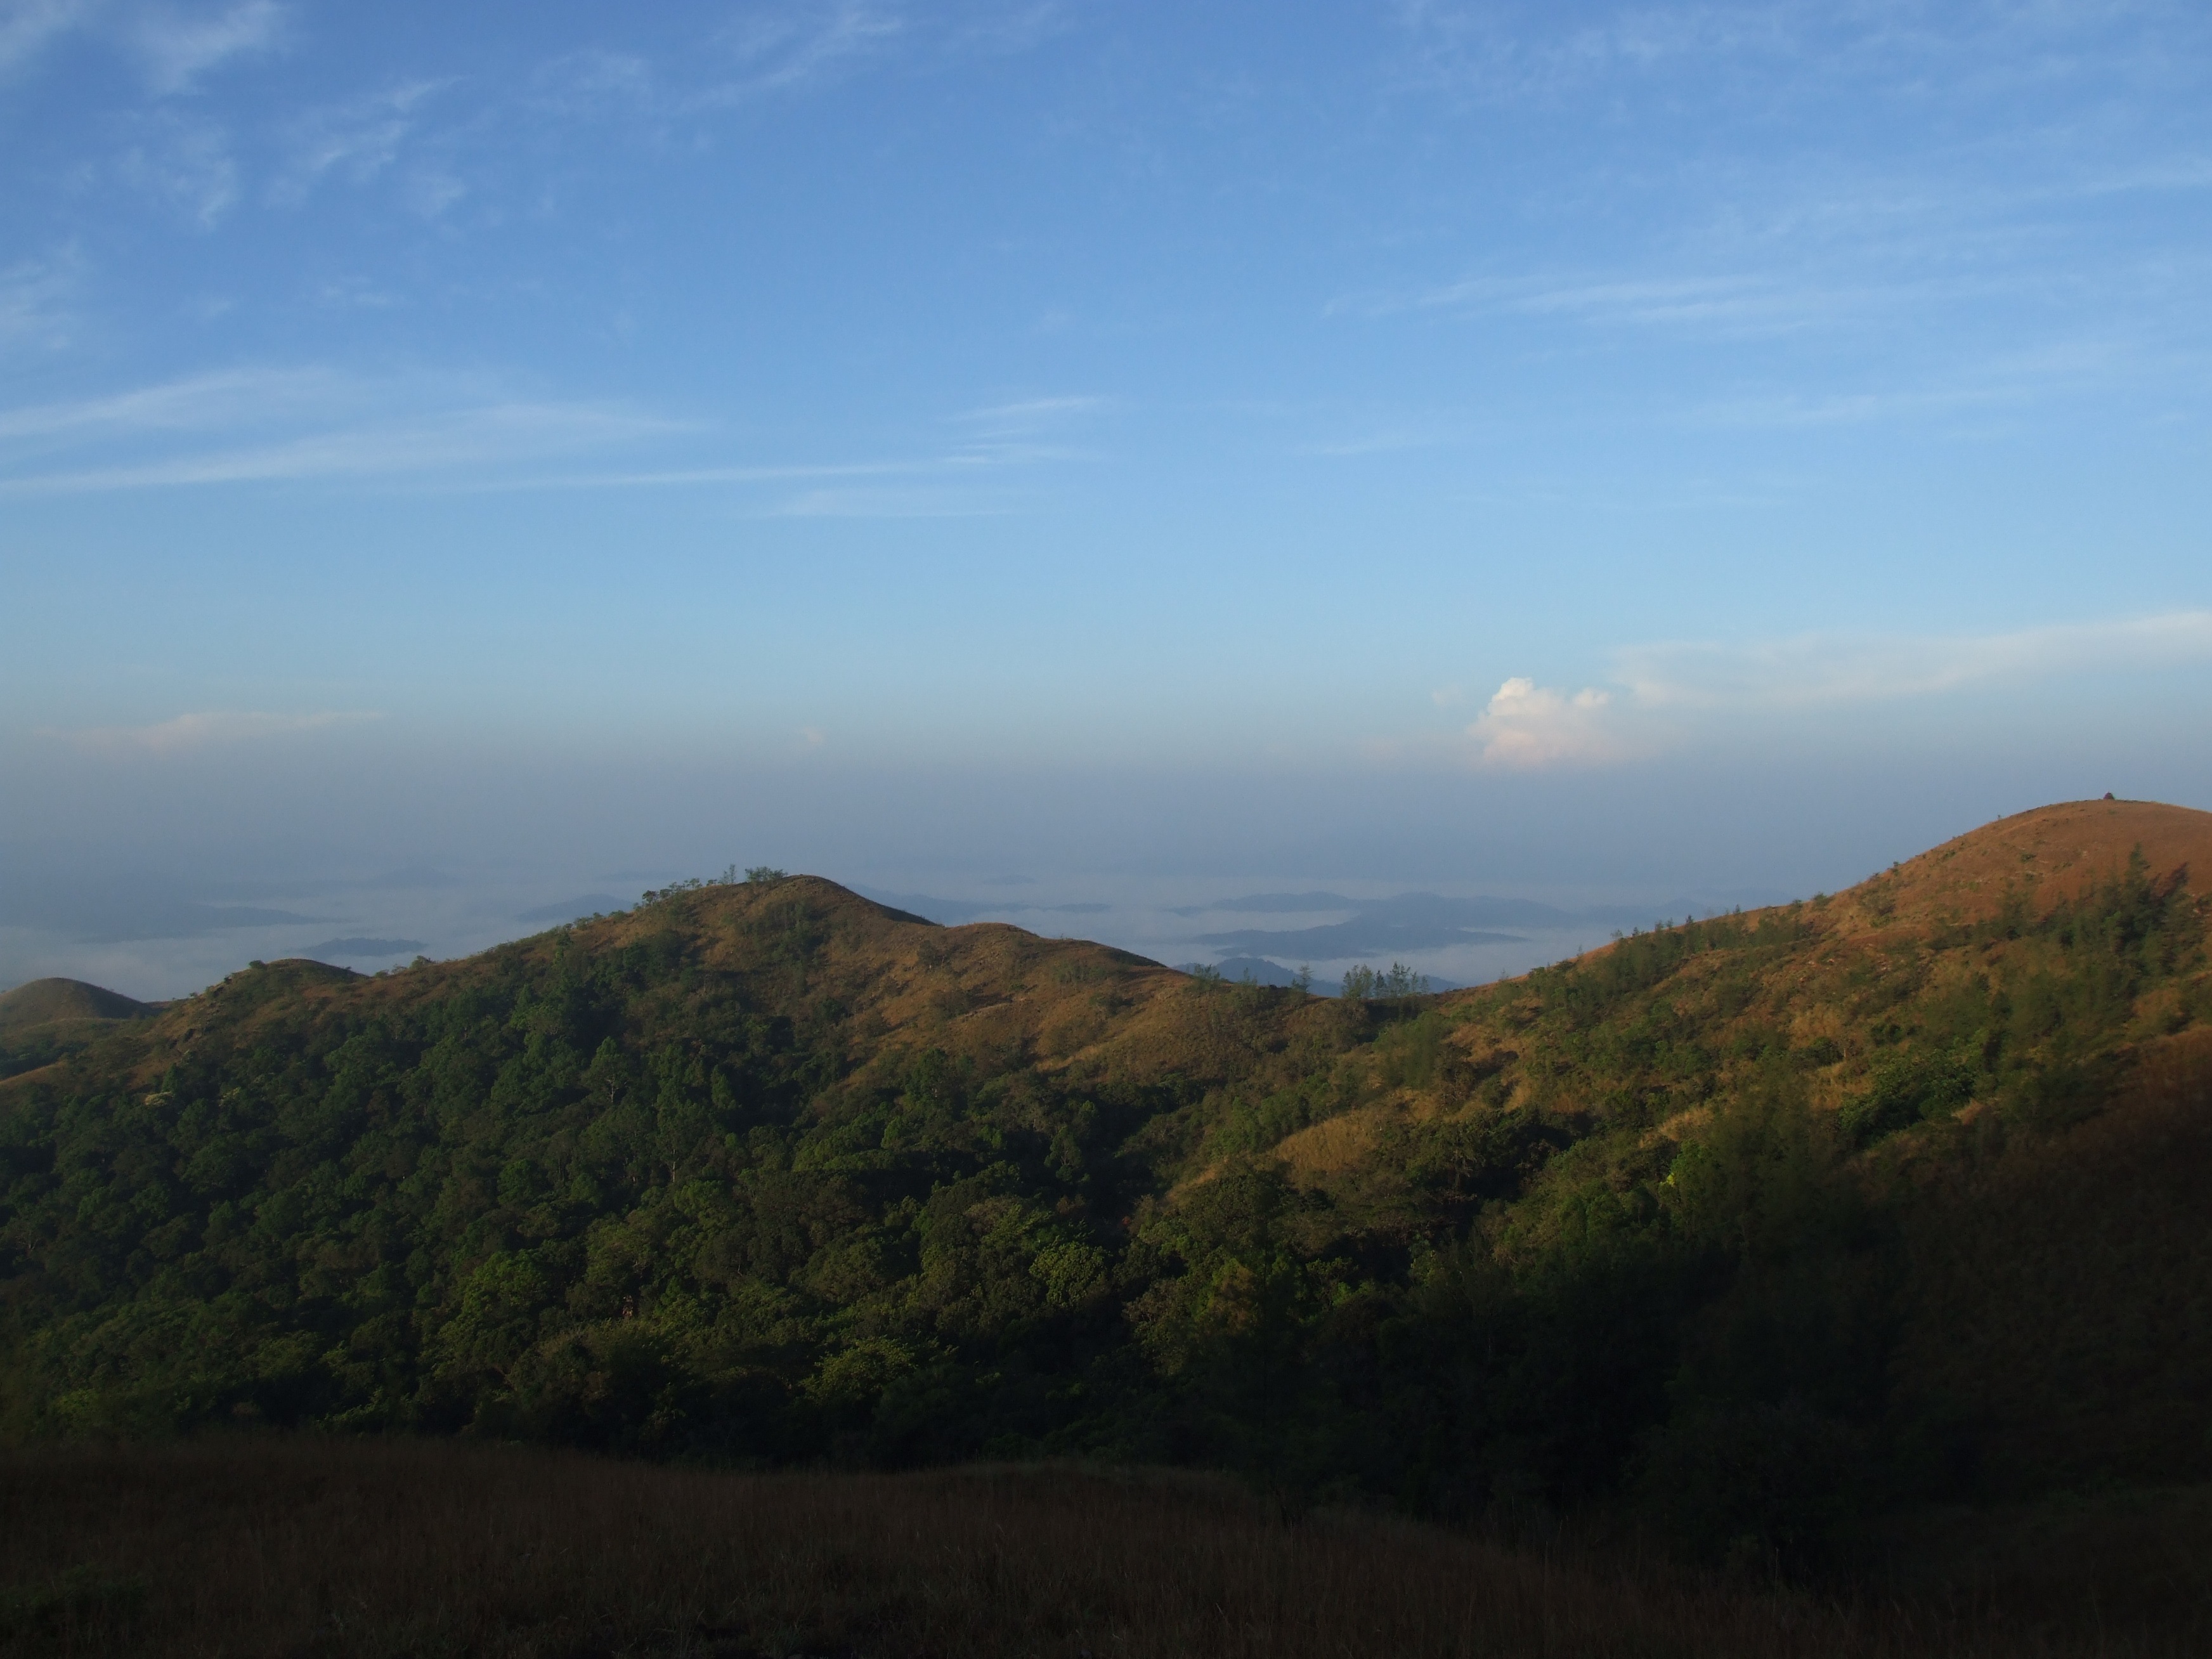
landscape, sea, coast, tree, nature, outdoor, horizon, wilderness, mountain, light, cloud, sky, sun, sunrise, sunlight, morning, hill, lake, dawn, valley, mountain range, scenic, weather, blue, reservoir, highland, ridge, summit, rising sun, outside, bright, forests, plateau, beautiful, india, fell, mood, loch, morning glory, rural area, landform, early morning, western ghats, natural environment, geographical feature, atmospheric phenomenon, mountainous landforms, sahyadri, building night, glowing sky